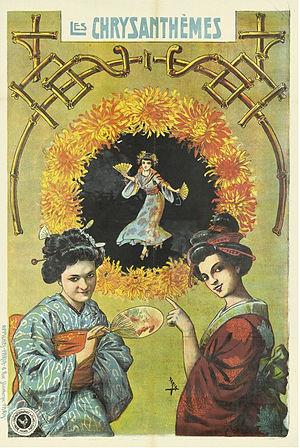
Les Chrysanthèmes est un film muet français réalisé par Segundo de Chomón et sorti en 1907. Julienne Mathieu en est l'une des interprètes.
Cândido Aragonez de Faria, né à Laranjeiras le 12 août 1849 et mort à Paris le 17 décembre 1911, signant du nom d'artiste « Faria », est un caricaturiste, peintre, lithographe et affichiste brésilien installé en France à partir de 1882.